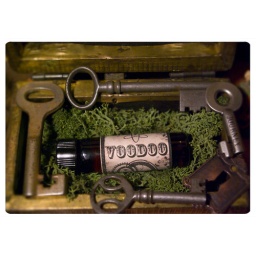
voodoo - tantalizing perfume oil in neroli white tea - in 1/2 oz amber glass bottle 001